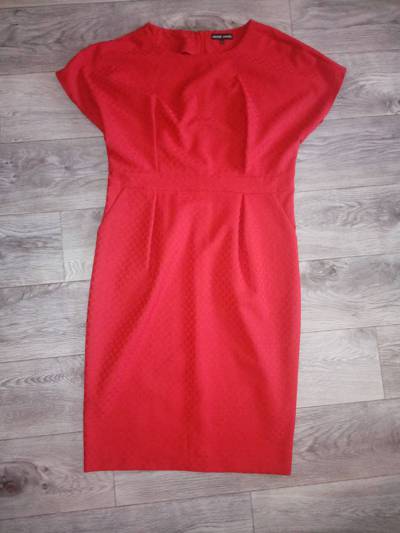
Waste category: clothes